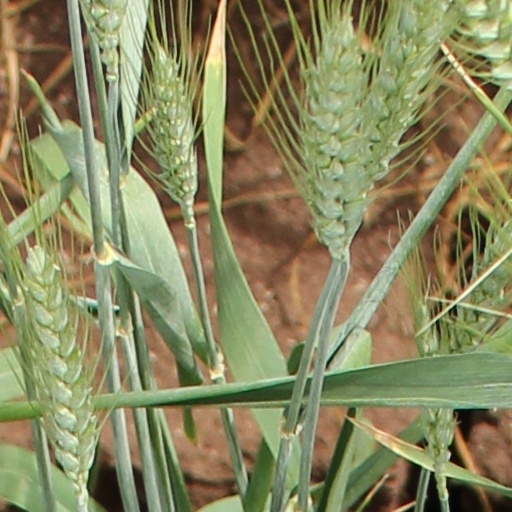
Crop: wheat